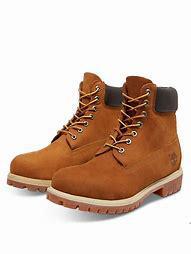
Brand: Timberland
Model: 6 Inch Nubuck